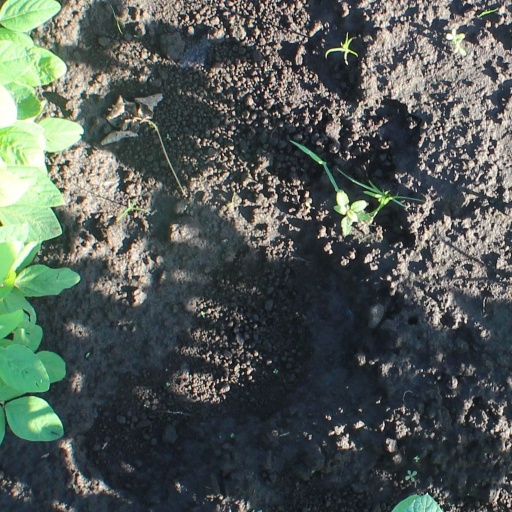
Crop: soybean